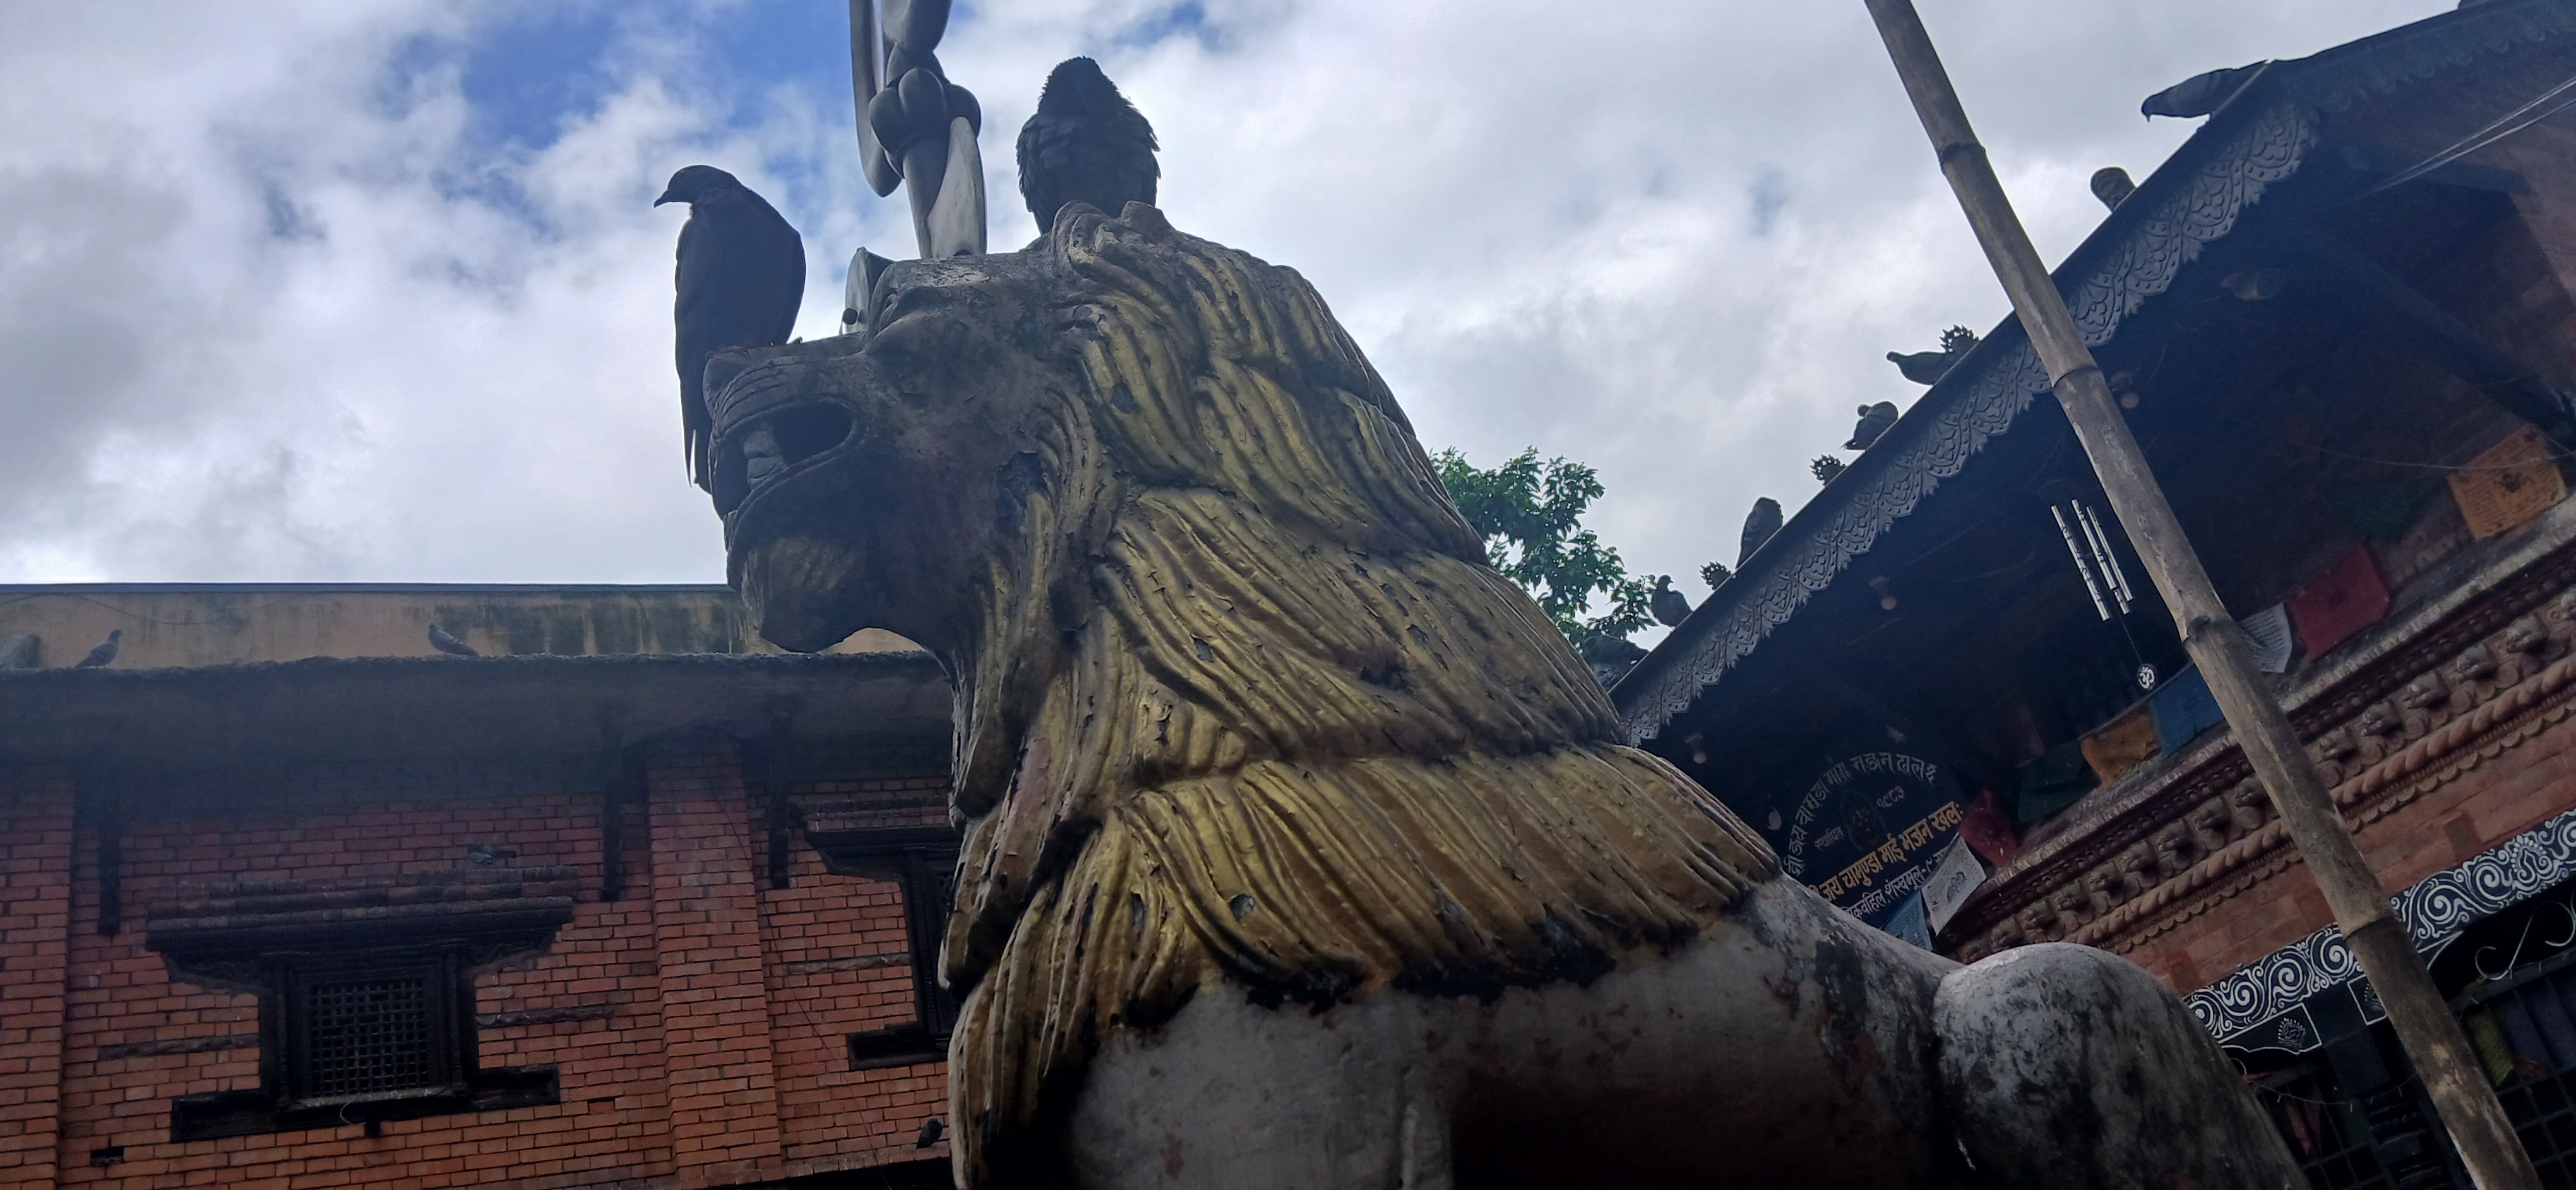
Heritage site: Chamundra_Mai